Potamon ibericum

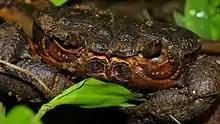
"P. ibericum" is an omnivore.

The continued survival of "P. ibericum" generally requires a permanent body of water, although the crabs can survive short periods of drought by retreating under stones, or into deep burrows. These burrows may be several kilometres from the nearest body of water. They only breed in moving water, with copulation occurring in the warmer months, from June to October.